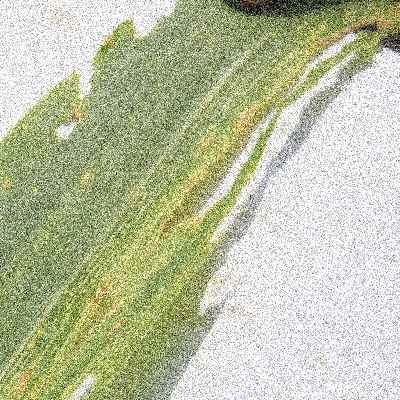
Label: Corn_(Maize)___Maize_Streak_Virus